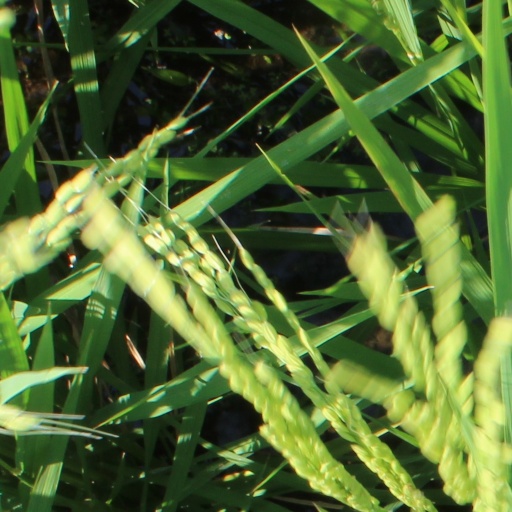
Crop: rice